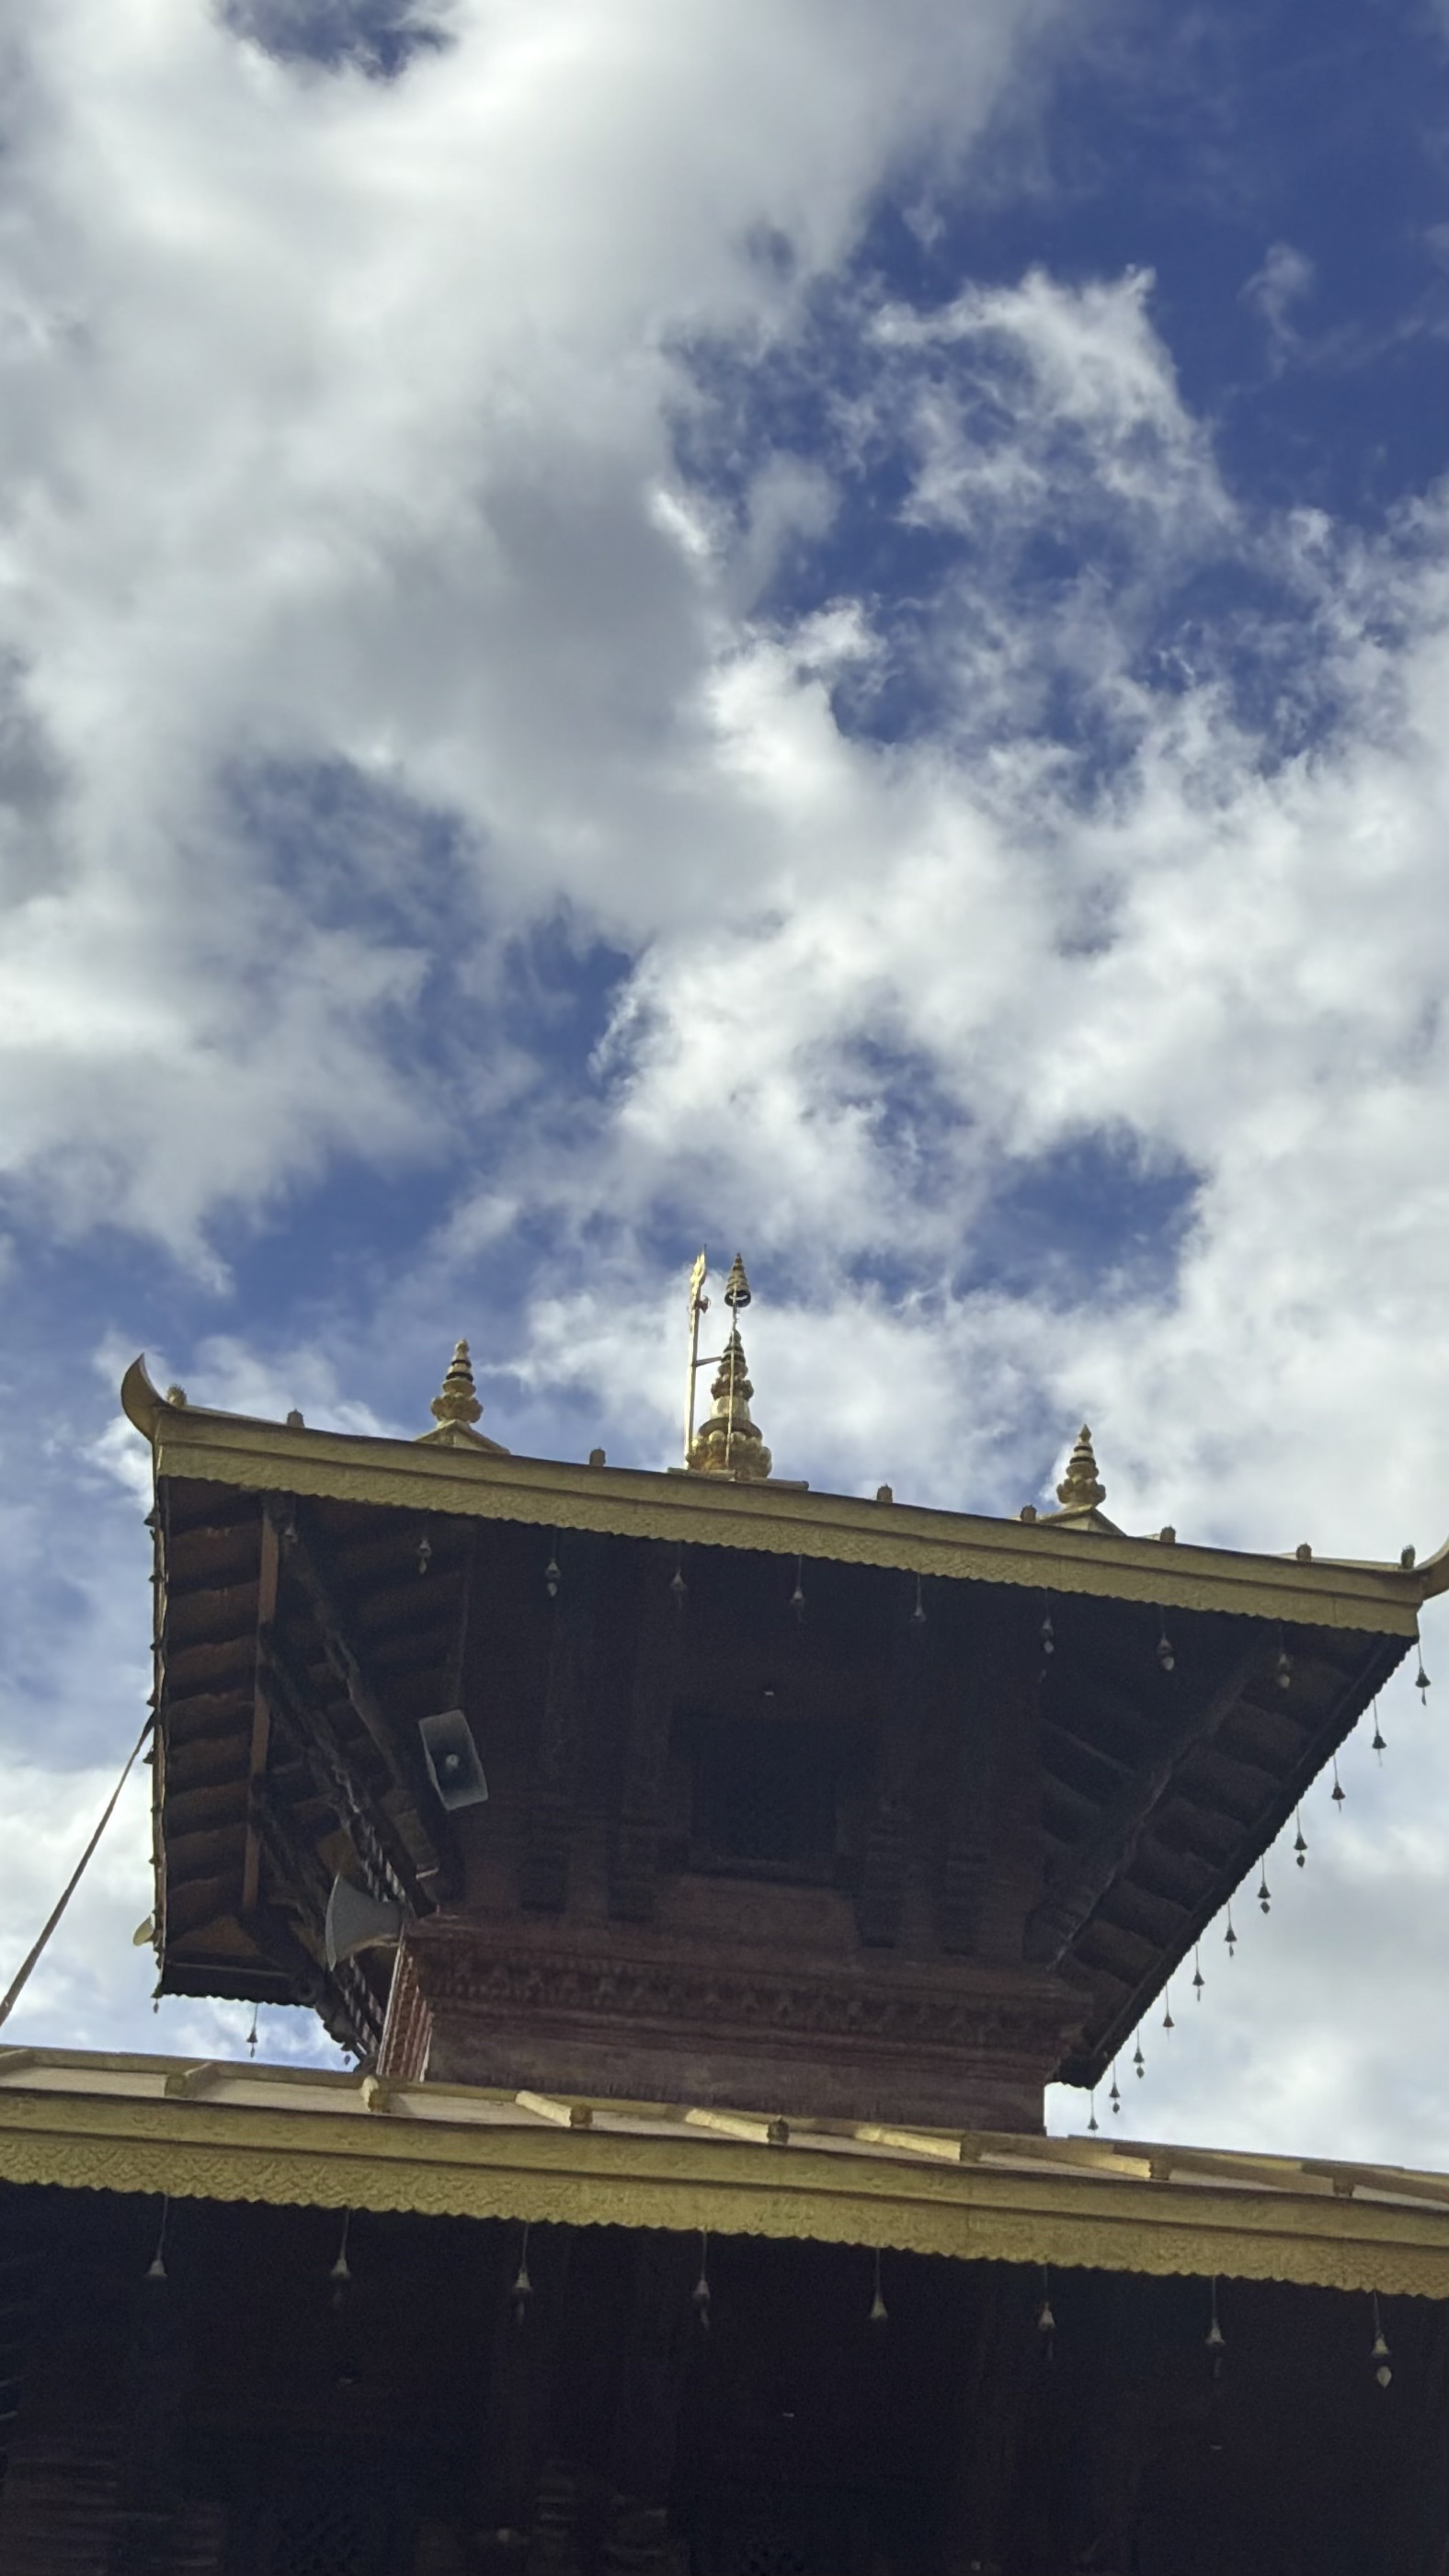
Heritage site: Nageshwor_Dham_Temple